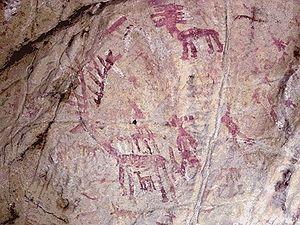
La grotte du Tajo de las Figuras est située près du village de Benalup-Casas Viejas, dans la province de Cadix en Espagne. Elle appartient à l'ensemble d'art rupestre nommé arte sureño, au Sud de l'Andalousie.
L'expression « art rupestre » désigne l'ensemble des œuvres d'art au sens large réalisées par l'Homme sur des rochers, le plus souvent en plein air. La plupart des auteurs l'opposent aujourd'hui à l'art pariétal, mais aussi à l'art mobilier et à l'art sur bloc. Cette forme d'art occupe une part majeure dans l'art préhistorique. Sa pratique est restée continue jusqu'à nos jours ; elle n'est pas le fruit d'une ethnie ou d'une culture particulière, mais est relativement universelle.